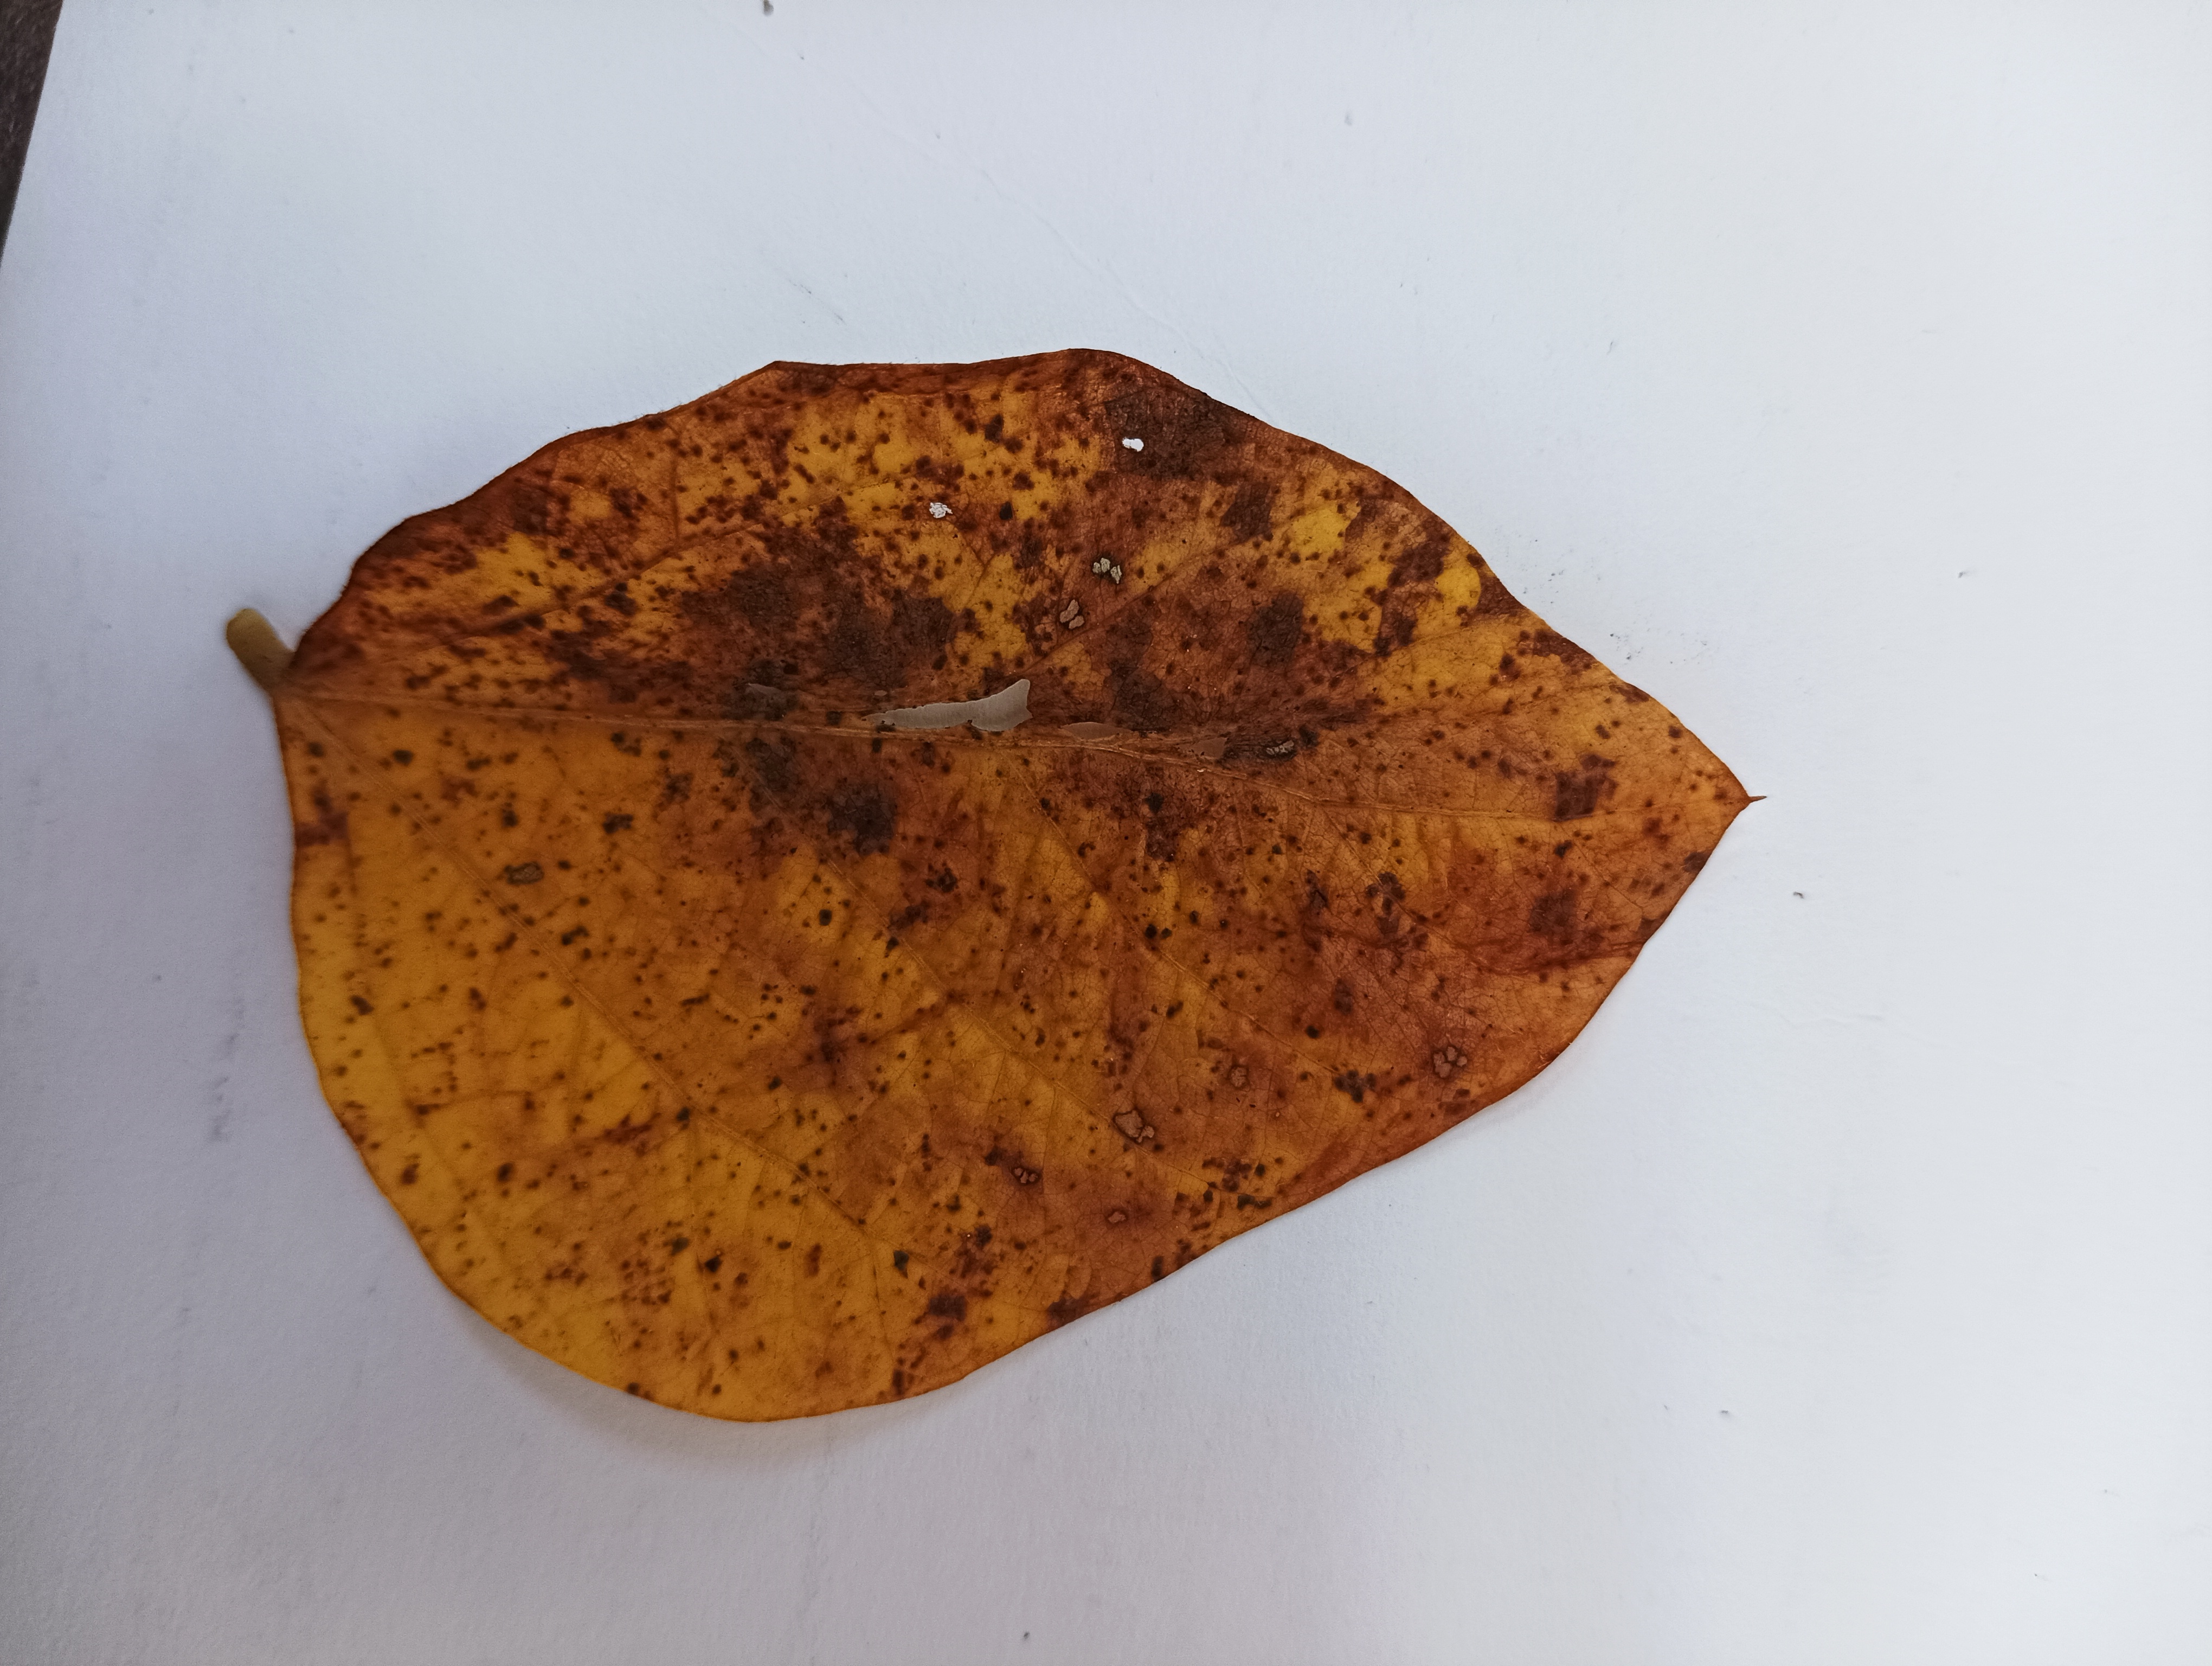
Label: Septoria_Brown_Spot